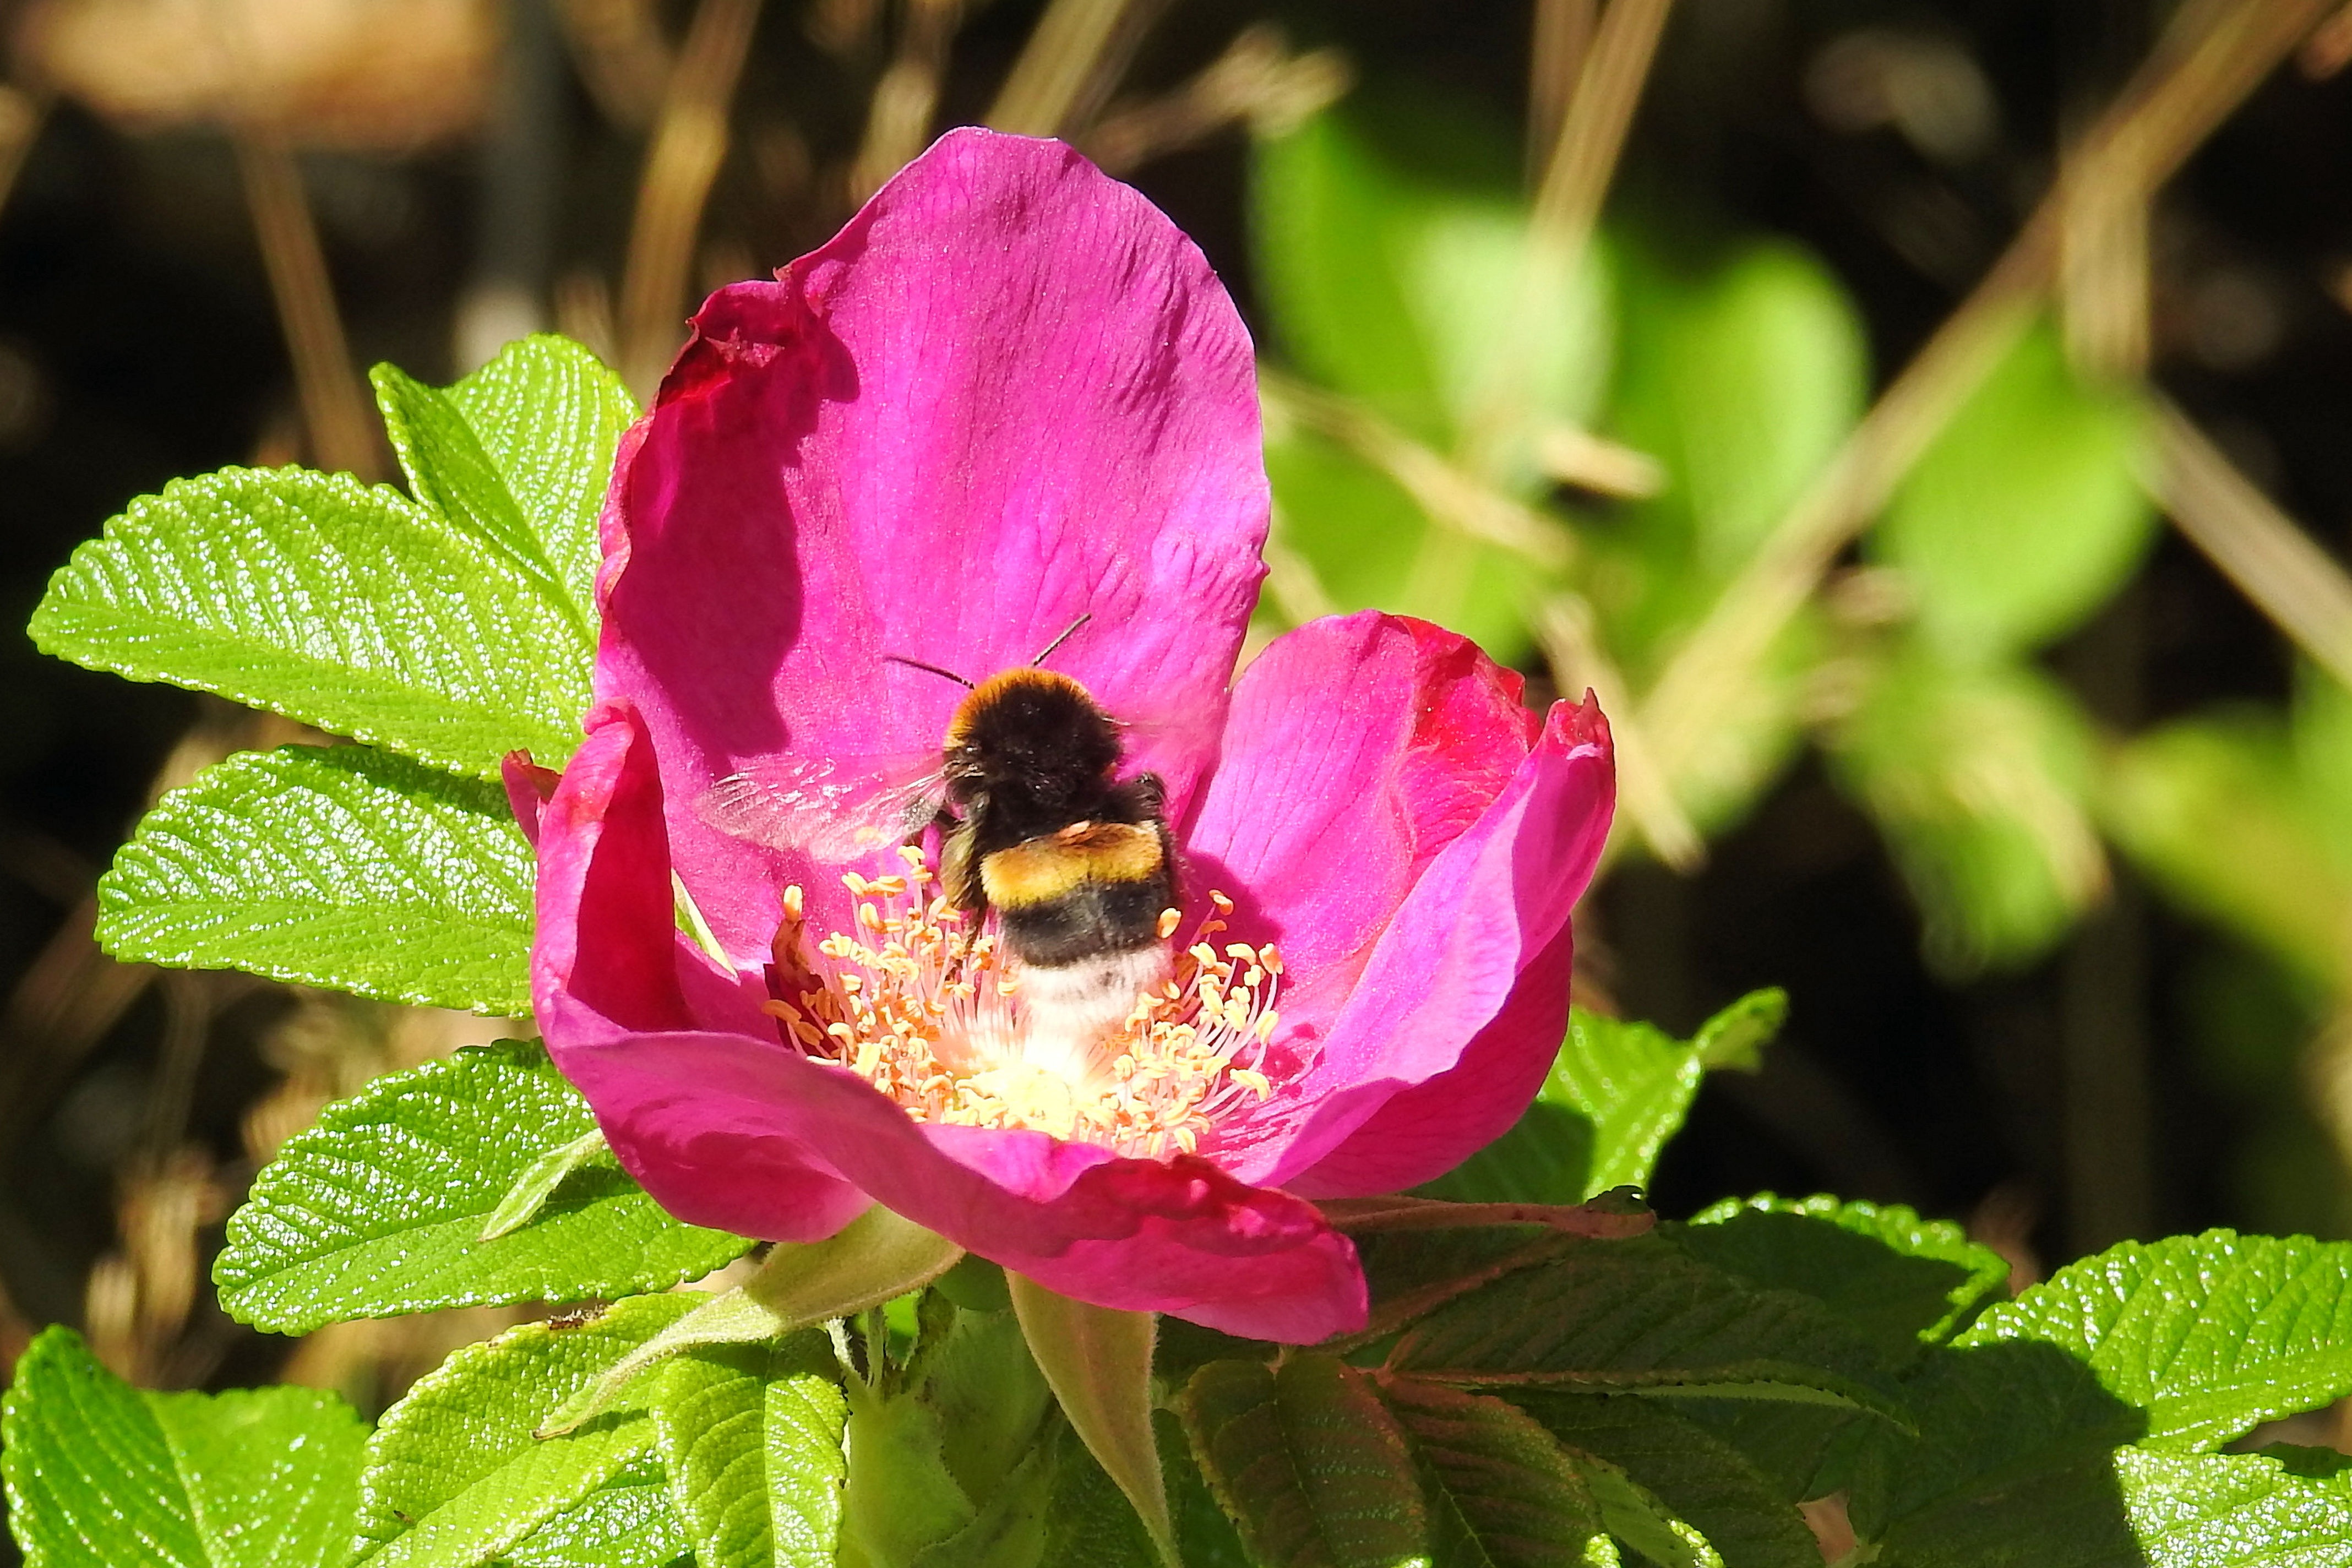
nature, blossom, plant, flower, petal, bloom, summer, bush, rose, insect, botany, flora, fauna, invertebrate, wildflower, bee, hummel, nectar, macro photography, flowering plant, rose family, potato rose, red blossom, land plant, membrane winged insect